Ansel Adams

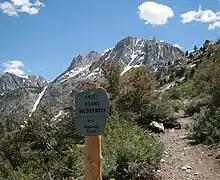
Ansel Adams Wilderness designated area

While in New Mexico for the project, Adams photographed a scene of the Moon rising above a modest village with snow-covered mountains in the background, under a dominating black sky. The photograph is one of his most famous and is named "Moonrise, Hernandez, New Mexico". Adams's description in his later books of how it was made probably enhanced the photograph's fame: the light on the crosses in the foreground was rapidly fading, and he could not find his exposure meter; however, he remembered the luminance of the Moon and used it to calculate the proper exposure. In the resulting negative the foreground was underexposed, the highlights in the clouds were quite dense, and the negative proved difficult to print. The initial publication of "Moonrise" was in "U.S. Camera 1943" annual, after being selected by the "photo judge" for "U.S. Camera", Edward Steichen. This gave "Moonrise" an audience before its first formal exhibition at the Museum of Modern Art in 1944.